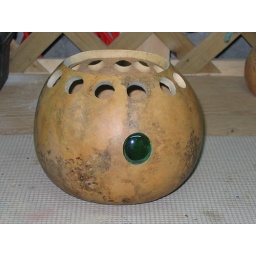
I also drilled an additional hole in the center of the gourd and added a green glass bead as a decoration.